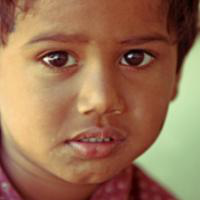
Age group: age 01-10